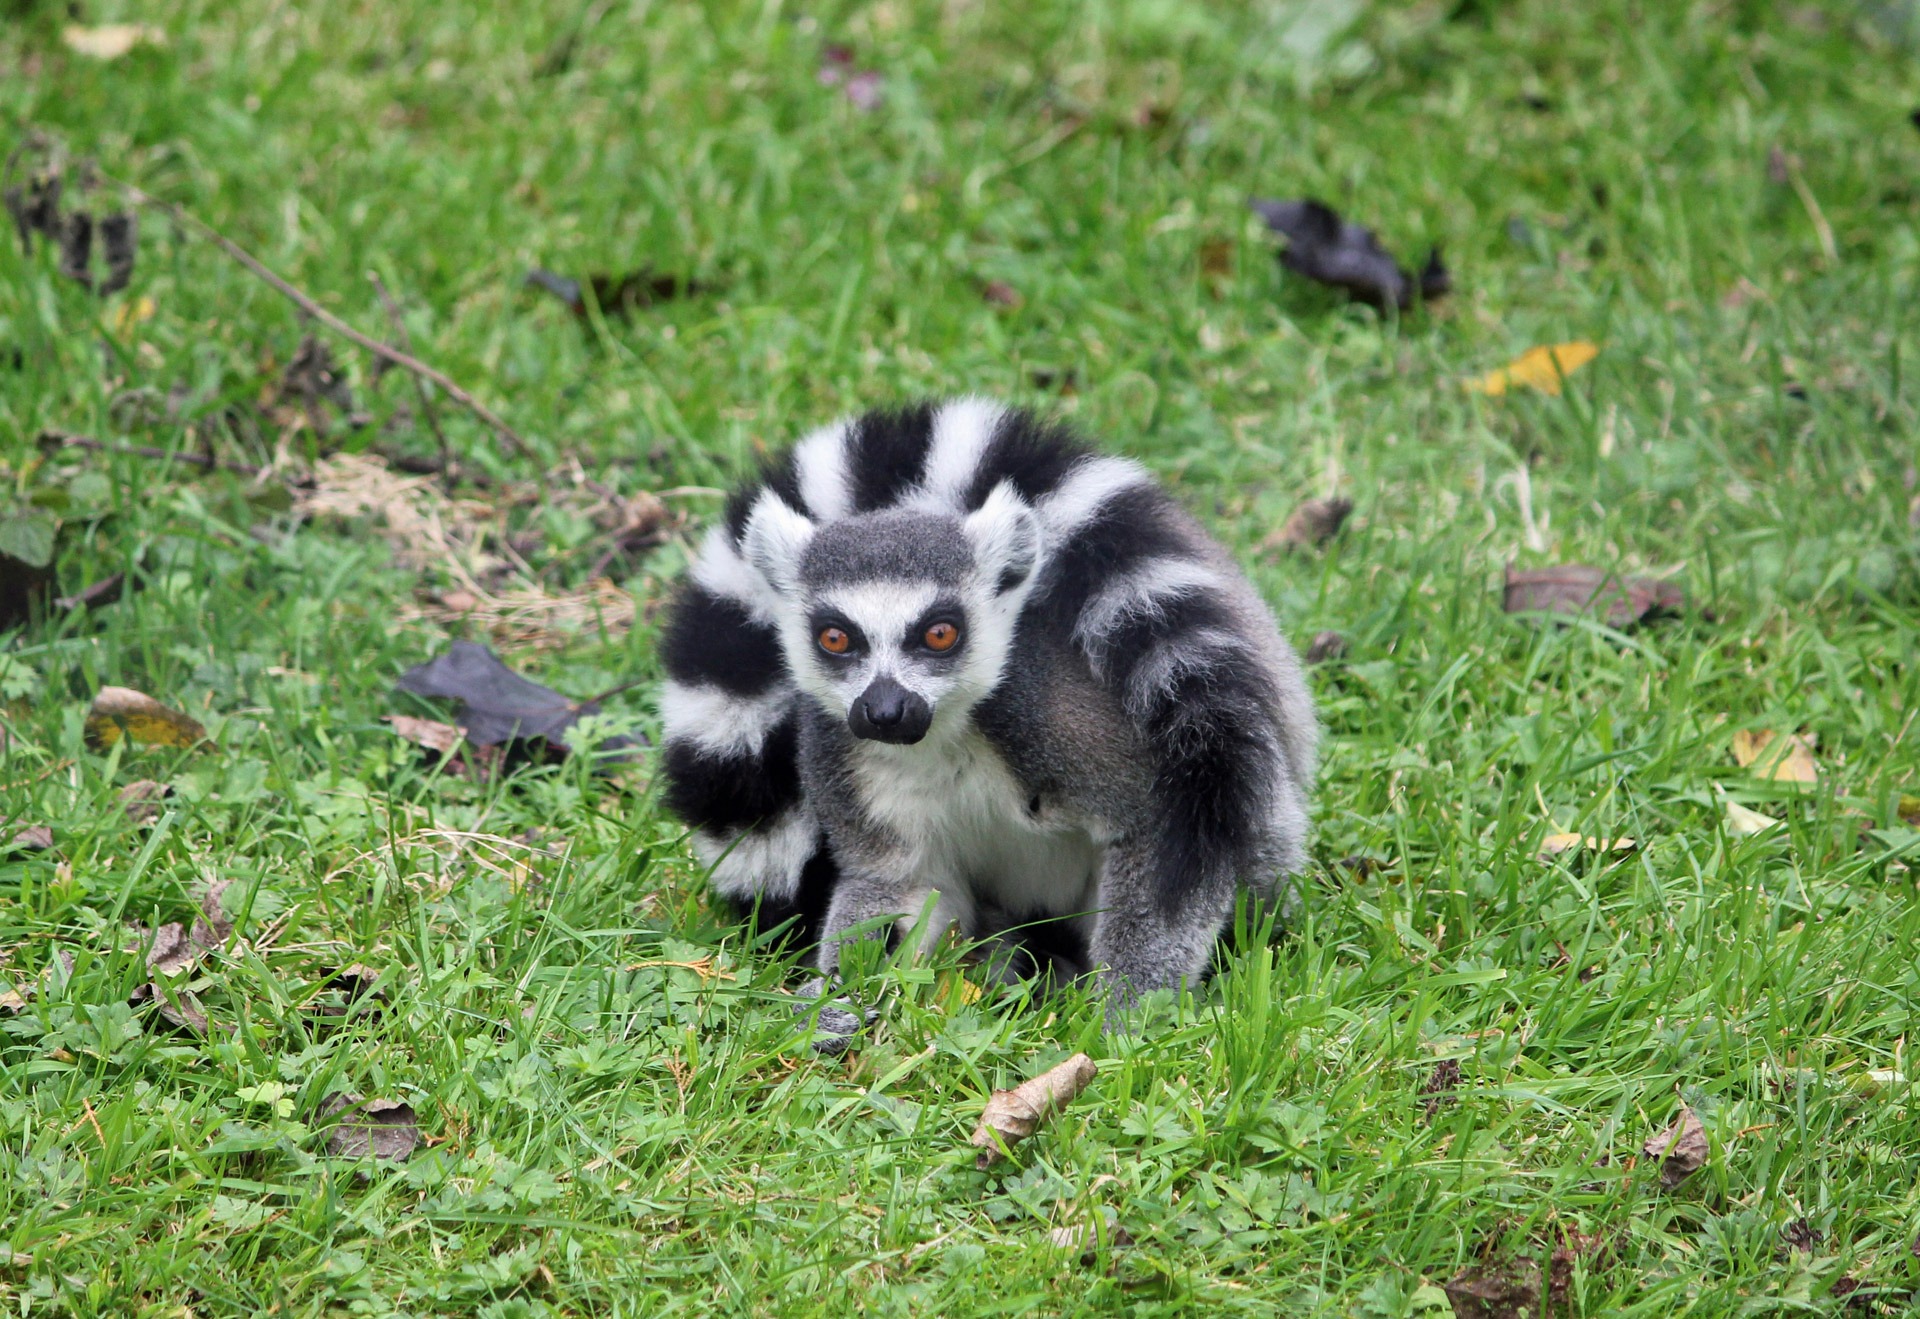
white, animal, cute, wildlife, fur, mammal, black, fauna, primate, vertebrate, lemur, ring tailed lemur, new world monkey